Sky position (RA, Dec in degrees): 116.281, 22.121
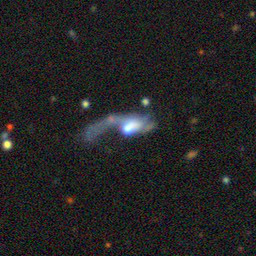
Galaxy morphology: Disturbed Galaxies